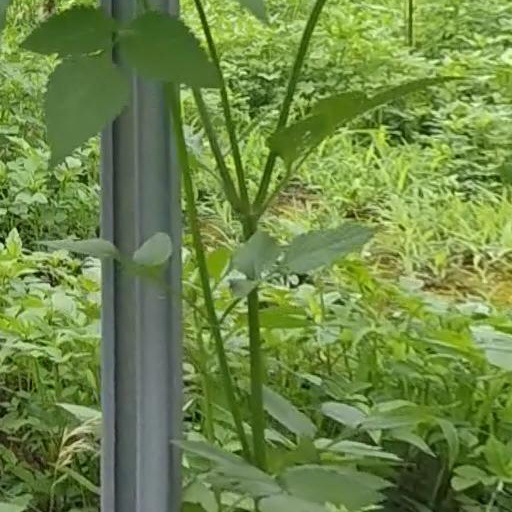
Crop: grape